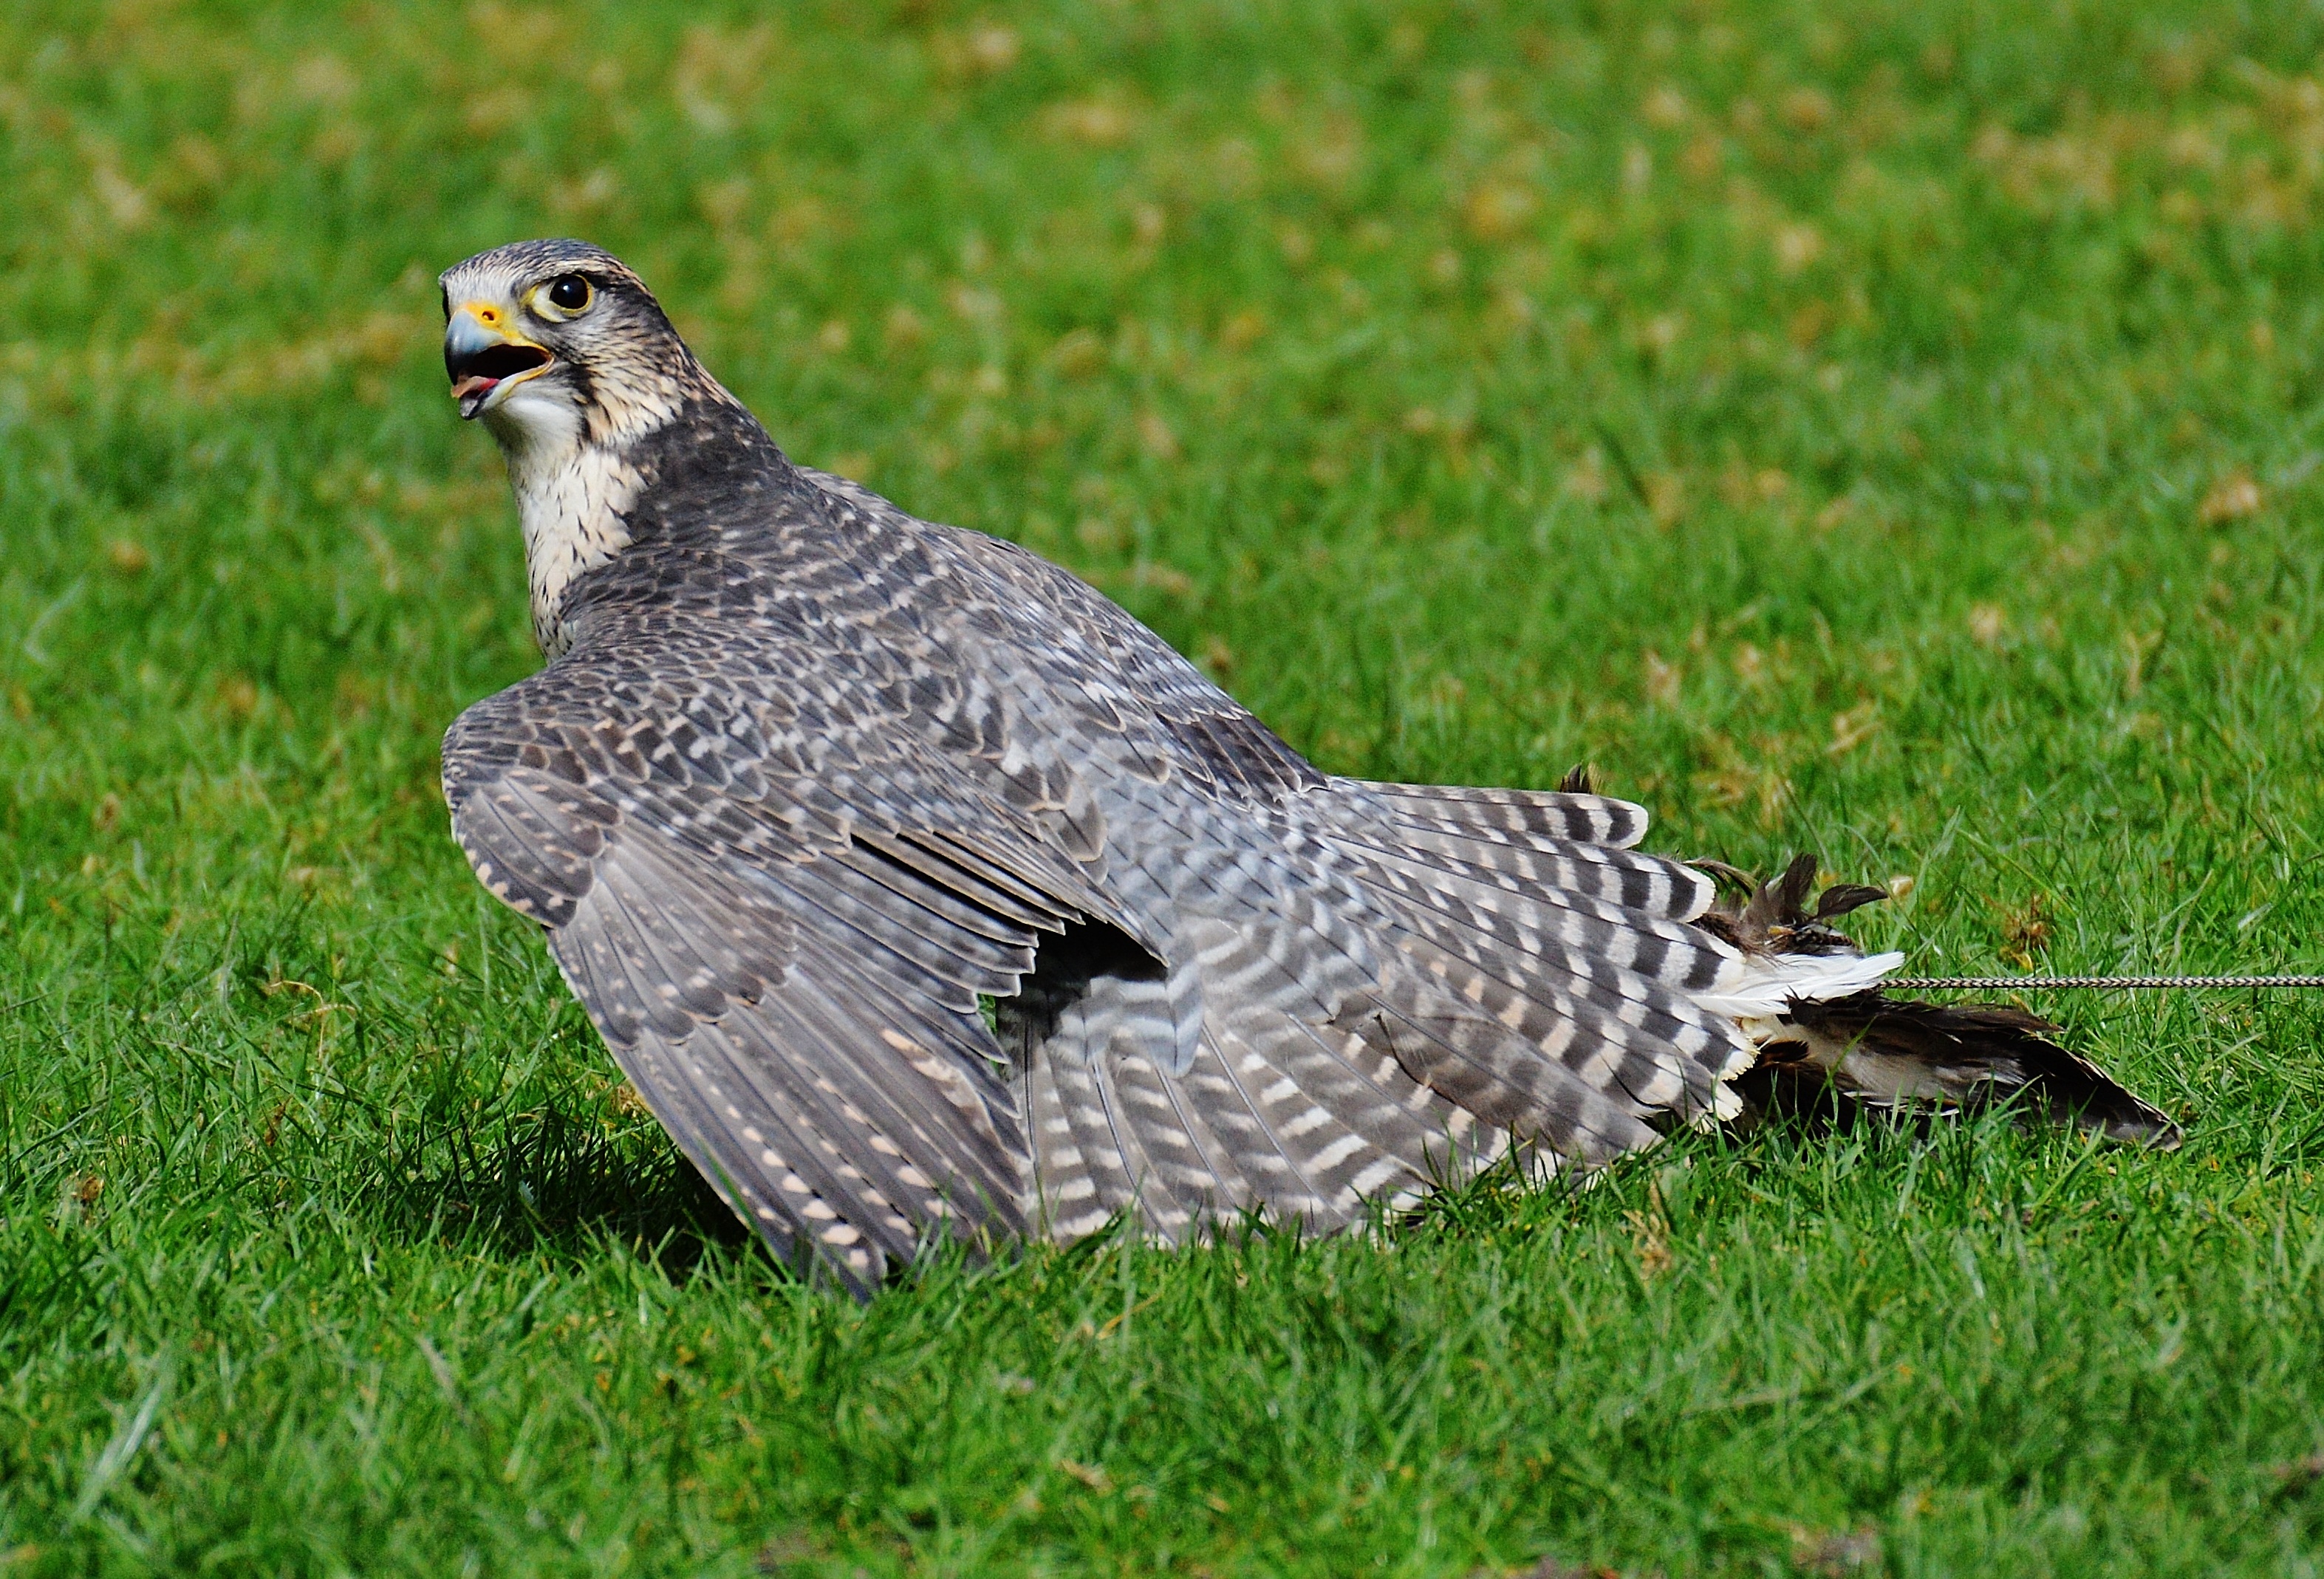
nature, grass, bird, prairie, animal, wildlife, feather, fauna, raptor, plumage, bird of prey, wild animal, galliformes, vertebrate, bill, falcon, animal world, wildlife photography, wildpark poing, ruffed grouse